Boca Juniors Reserves and Academy

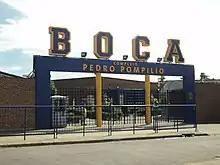
Pedro Pompilio complex, second venue of Boca Juniors reserve teams

Named after former vicepresident of the club, the complex is the second venue of Boca Juniors academies. It is located on Casa Amarilla lands in La Boca. The venue is also used by the women's football and basketball teams.